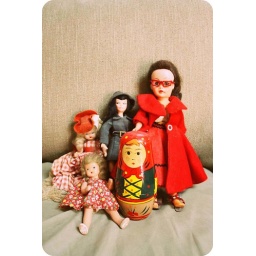
Poor dollies were stored in a shoe box (but only for 3 years). NFS; part of my collection.